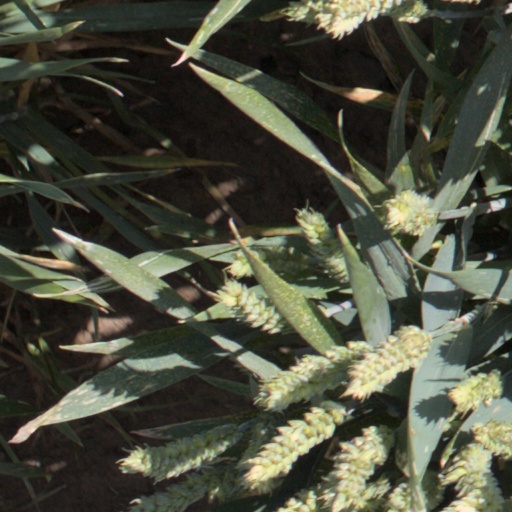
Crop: wheat